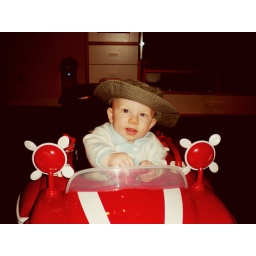
2686-JAN-16-10-zach in his hat in the car